Airbus Defence and Space

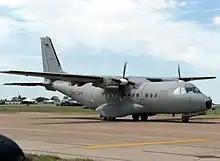
CN-235M-100

The Airbus A400M Atlas is a four-engine turboprop military transport aircraft. It was designed by Airbus Military (now Airbus Defence and Space) as a tactical airlifter with strategic capabilities to replace older transport aircraft, such as the Transall C-160 and the Lockheed C-130 Hercules. The A400M is positioned, in terms of size, between the C-130 and the C-17; it can carry heavier loads than the C-130, and is able to use rough landing strips. Along with the transport role, the A400M can perform aerial refueling and medical evacuation when fitted with appropriate equipment.